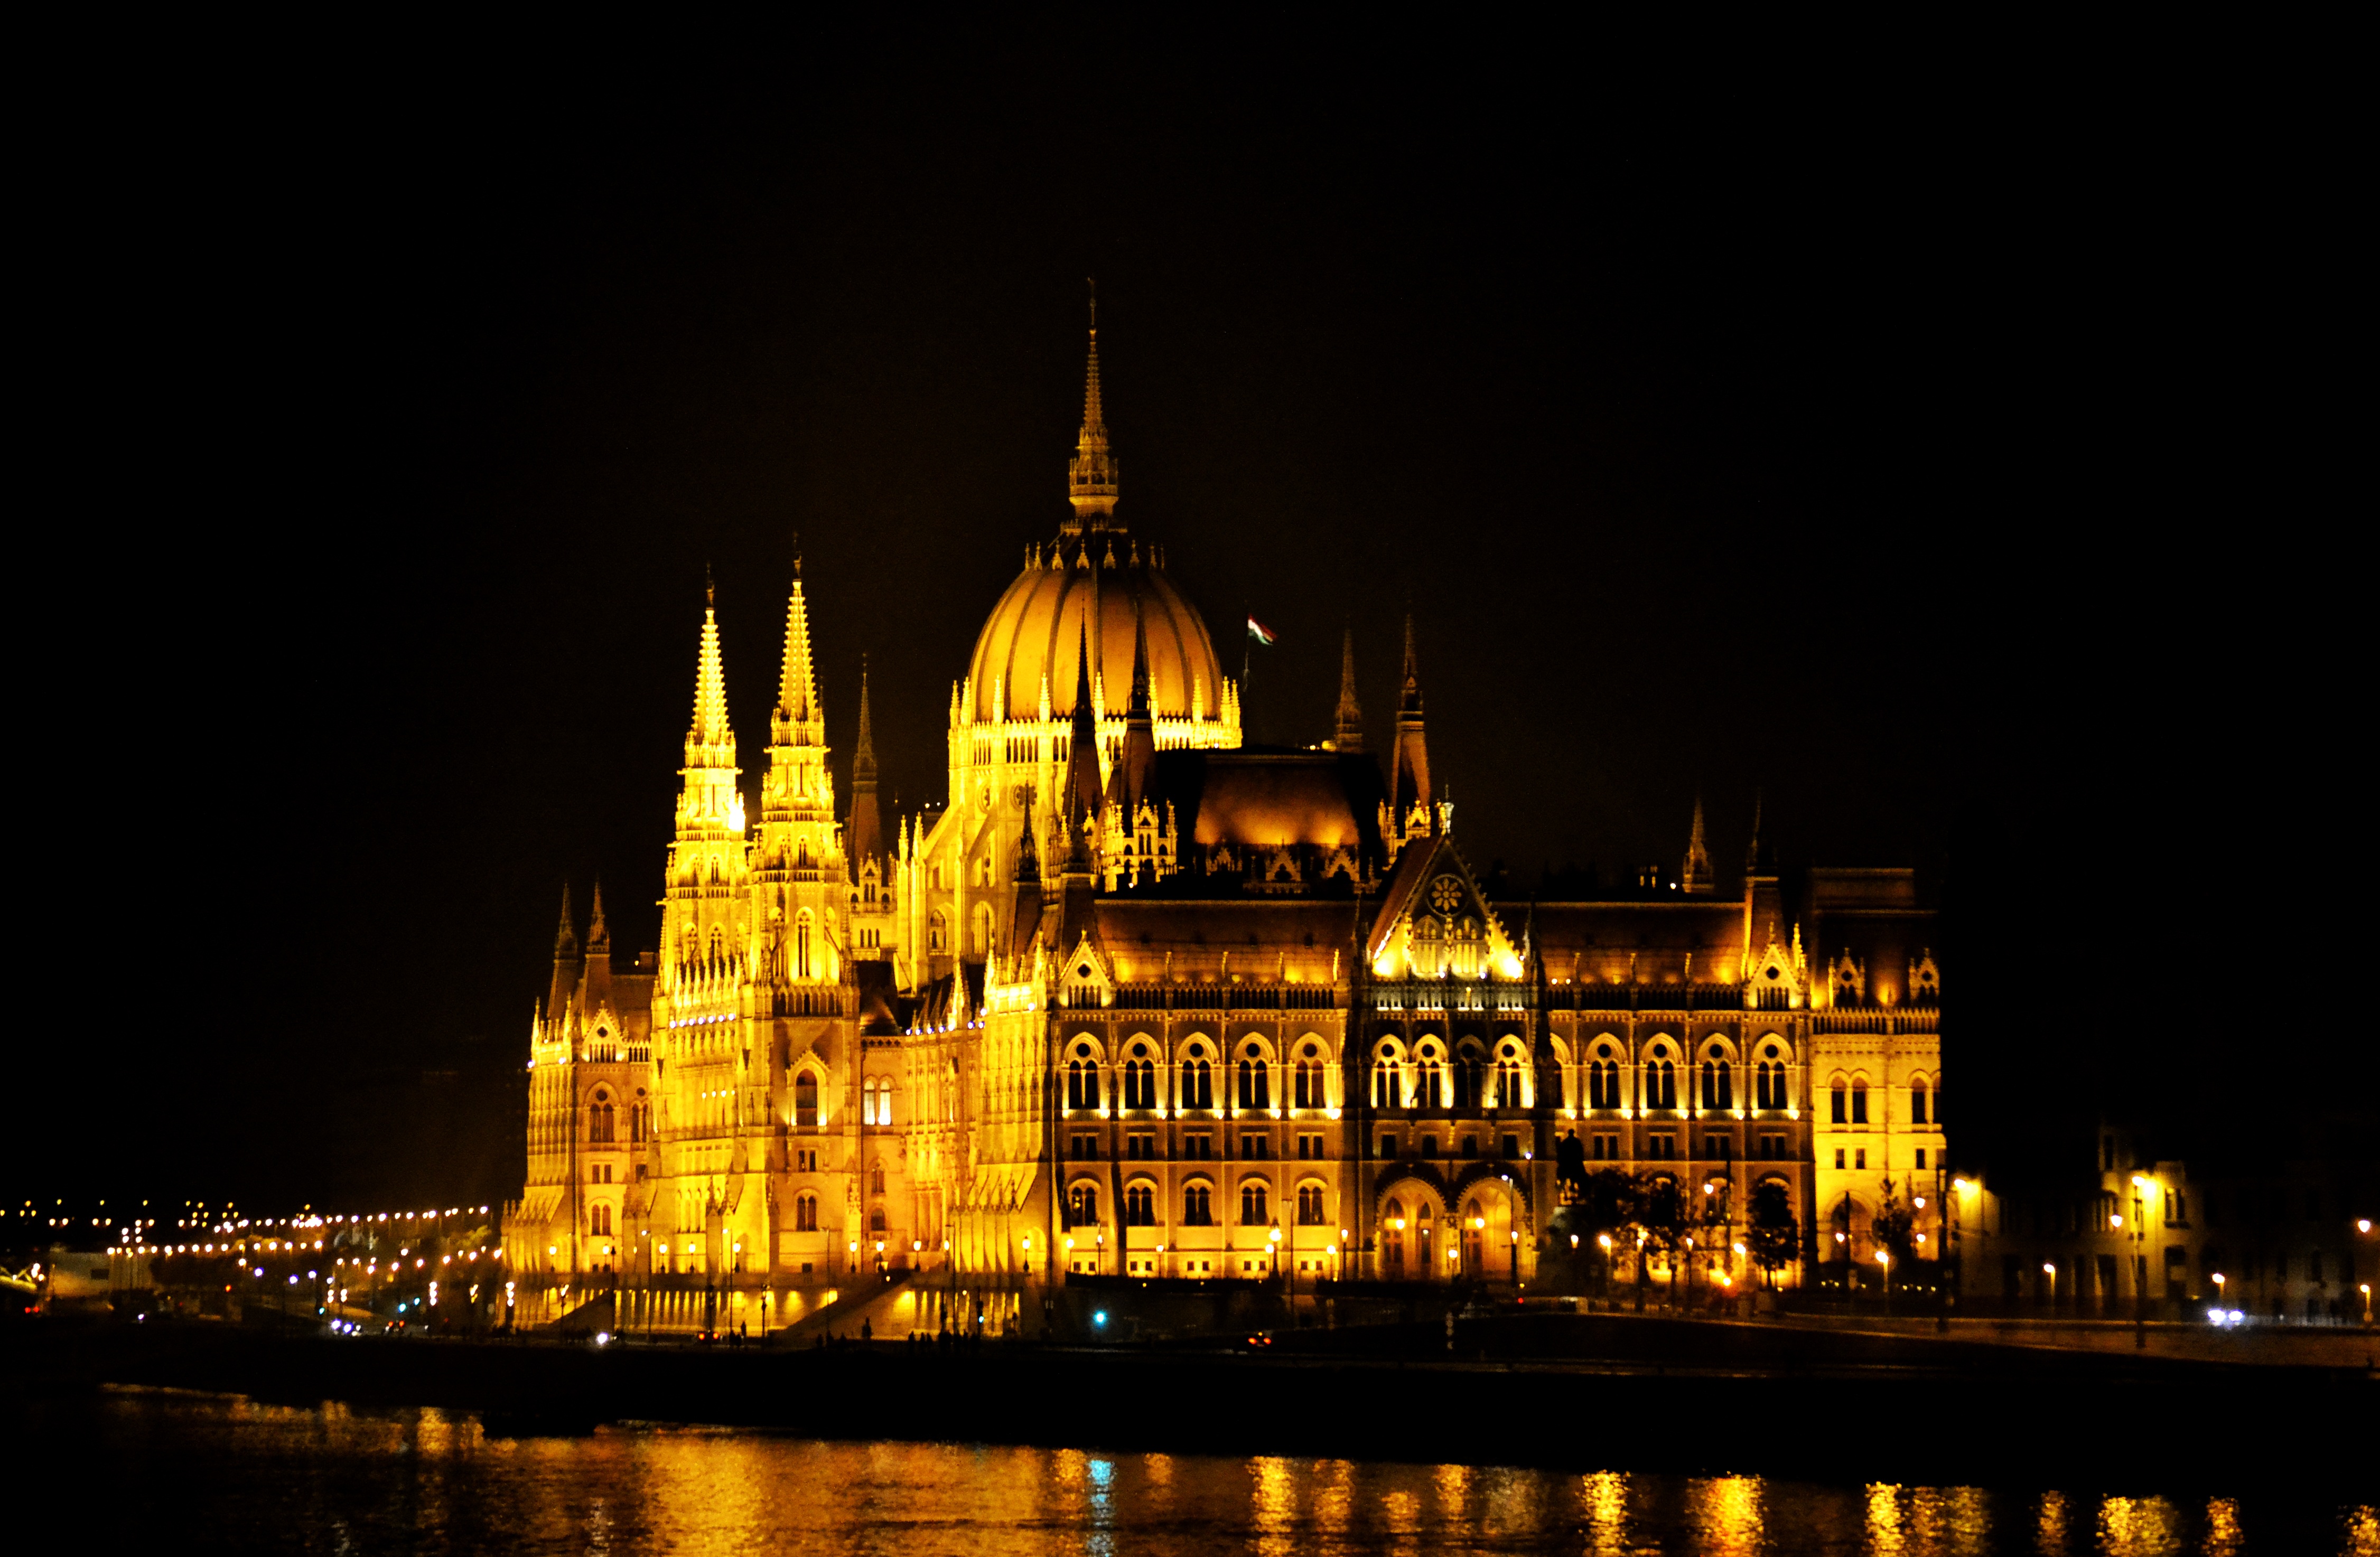
landscape, water, architecture, night, town, building, city, river, cityscape, travel, europe, evening, landmark, sightseeing, cathedral, place of worship, capital, danube, parliament, buda, budapest, hungary, european, famous, government, pest, hungarian, magyar